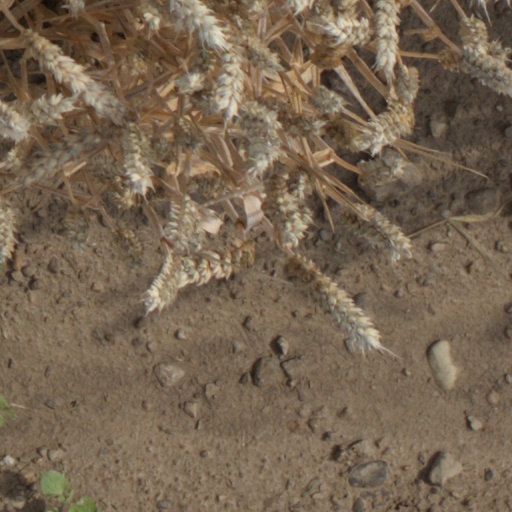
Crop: wheat